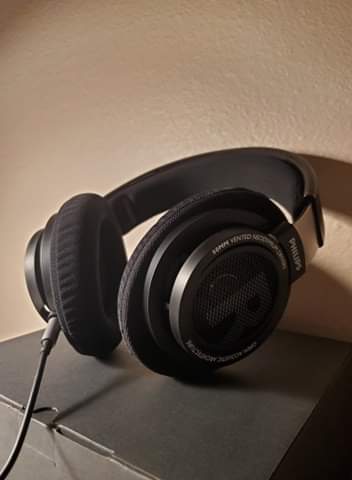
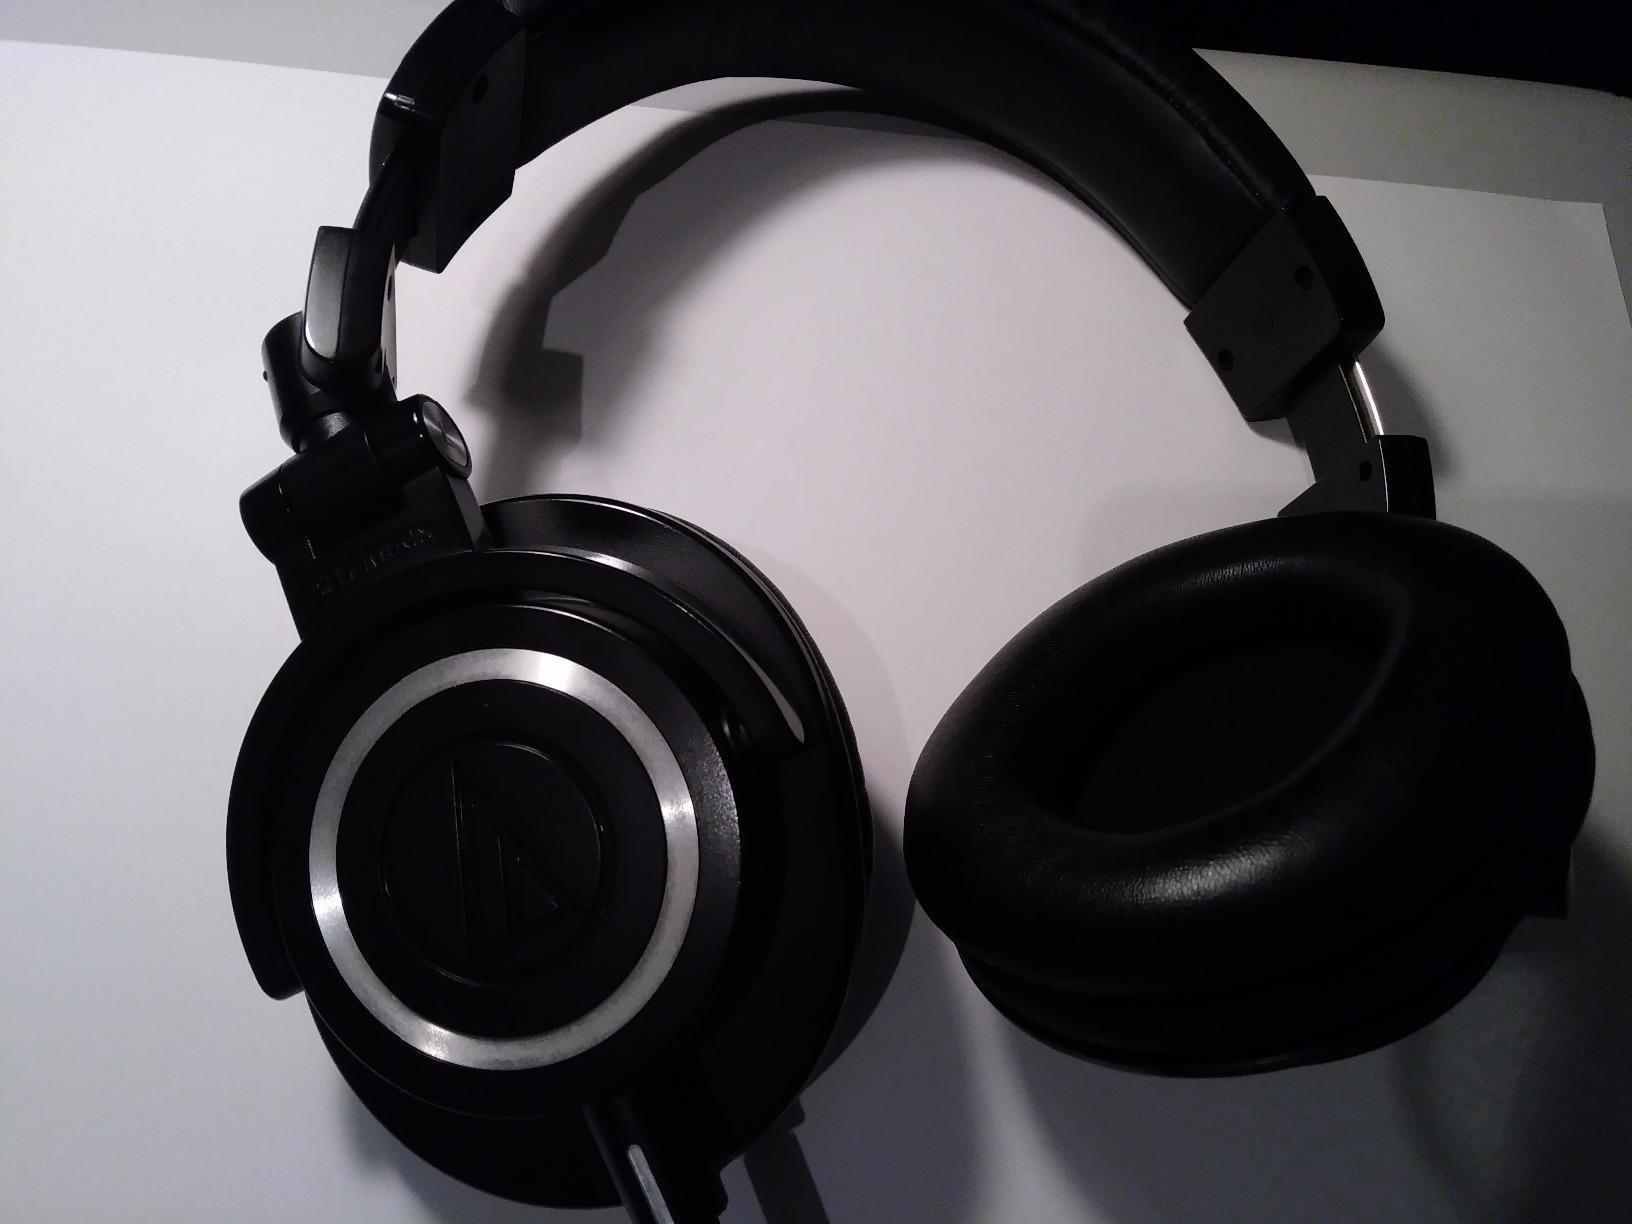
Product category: headphones
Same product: no